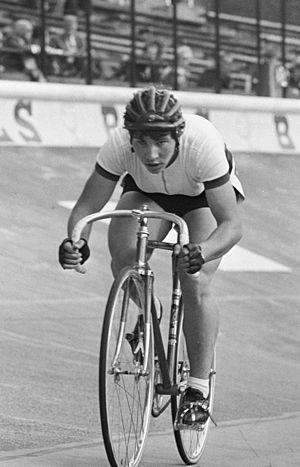
Tamara Garkuchina née le 1ᵉʳ février 1946, est une coureuse soviétique, qui au début des années 1970 est une grande pourvoyeuse de médaille pour son pays l'URSS.